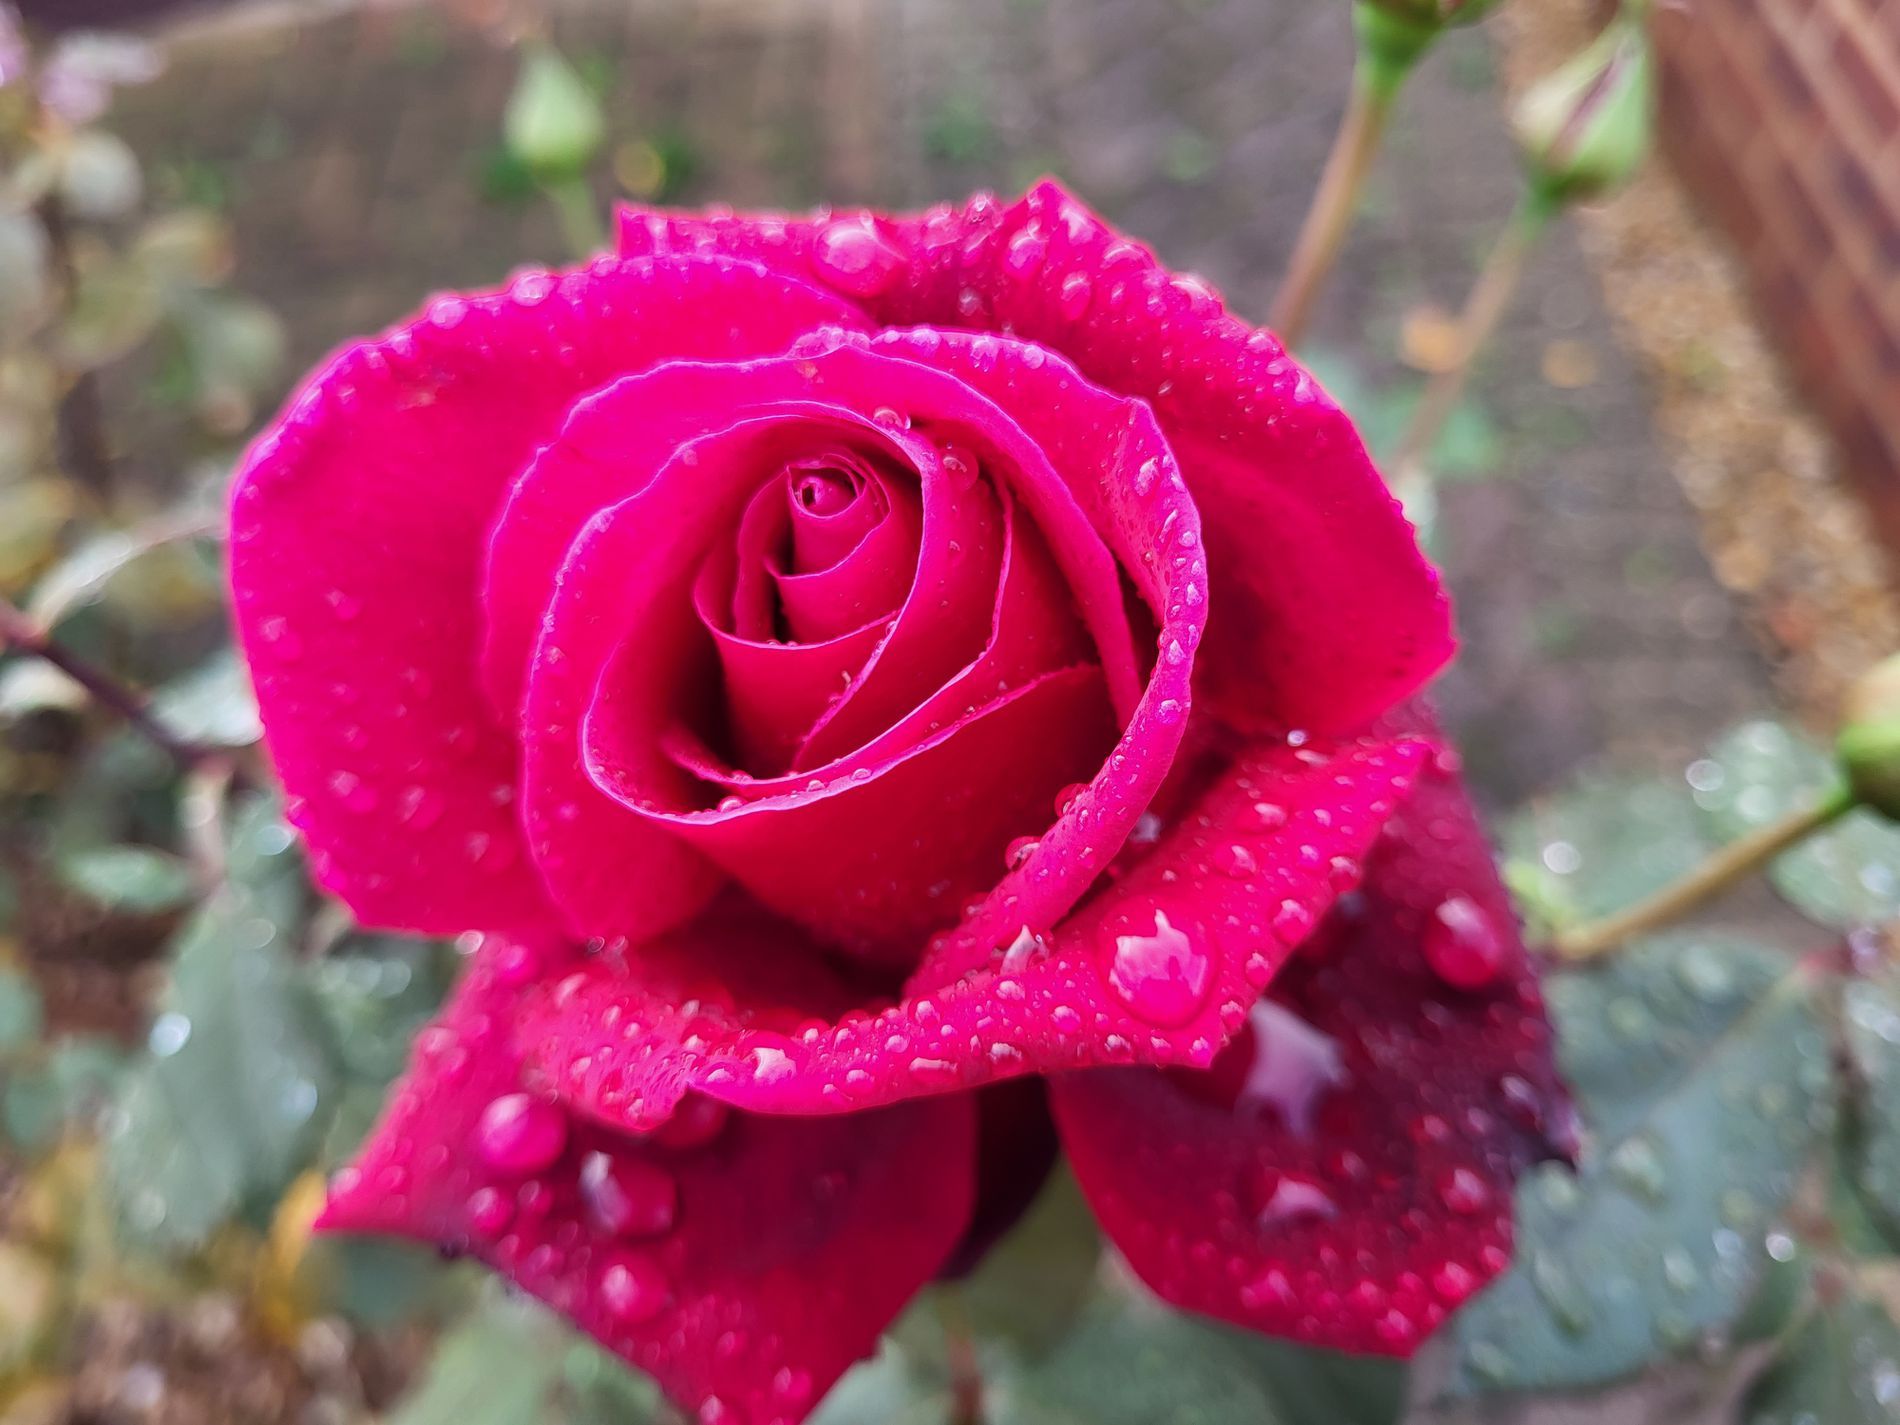
Rosa 'Veterans' Honor'
The image is a pink rose in full bloom with green leaves and stems surrounding the rose, and a blurred background suggests a garden setting.
The eye level photograph captures a pink rose set against a softly blurred garden background. The color palette features pinks and lush greens. The photography style is a floral portrait.
Labels: Flower, Plant, Rose, Petal, stem, blurry background
Camera: samsung SM-G990B
Aperture: F1.8
Exposure: 1/188 sec
ISO: 40
Focal length: 5.4 mm